Miss Lasko-Gross

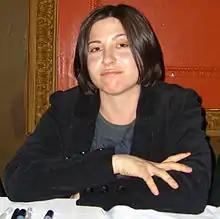
Lasko-Gross at the Comic New York symposium at Columbia University's Low Memorial Library on March 24, 2012.

Melissa Lasko-Gross (known professionally as Miss Lasko-Gross) is an American comics creator, known for her semi-autobiographical graphic novels "Escape from "Special"" and "A Mess of Everything".